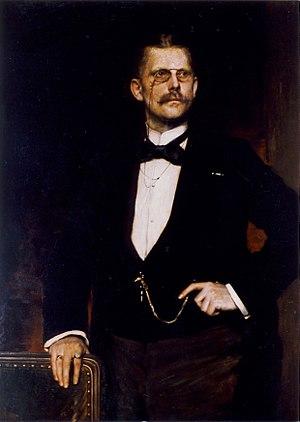
Leon Pohle est un peintre allemand, connu essentiellement pour ses portraits.